Leszek Skiba

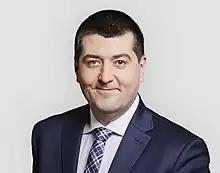
Skiba's official Ministry of Finance portrait from 2019

Leszek Skiba (born June 20, 1978) is a Polish banker and politician who was vice minister of public finance from 2015 to 2020 and CEO of Bank Pekao, the second largest bank in Poland, from 2020 to May 2024.